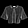
Label: Coat